Mast Farm

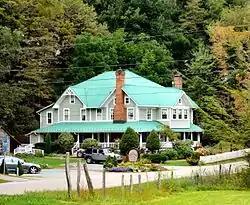
Mast Farm Inn

The Mast Farm is a historic farm located near Valle Crucis, Watauga County, North Carolina and is now the Mast Farm Inn. In the late 1700s, Joseph Mast walked from Pennsylvania and settled on much of the land that is now Valle Crucis. Around 1810, his son David built the two-room log cabin which now sits facing the main house at the Mast Farm. David's son Andrew began building the main house around 1880. Andrew's son, D. Finley Mast, completed it in 1896. A photo of the house in the early 1900s shows a sign stating simply, "BROOKSHIDE FARM, D. FINLEY MAST, ONE HALF MILE TO POST OFFICE." Originally, the main house consisted of only the part closest to the road – three stories high, with two rooms on each floor. Like most large homes with open flames for cooking, it had a detached kitchen. The main house is a two-story frame dwelling with a gable roof. In the early 1900s, Finley and his wife, Josephine, began to make additions to the house and to operate it as an inn. Over a period of about twenty-five years, five different symmetrical additions were completed, ultimately comprising thirteen bedrooms – and one bathroom. Other contributing buildings are an eight-sided gazebo (1890), wash house, spring house, meat house, log woodhouse, apple house (1905), weaving house (c. 1812), blacksmith shop, and gambrel roofed barn. The weaving house served as the original farm house.